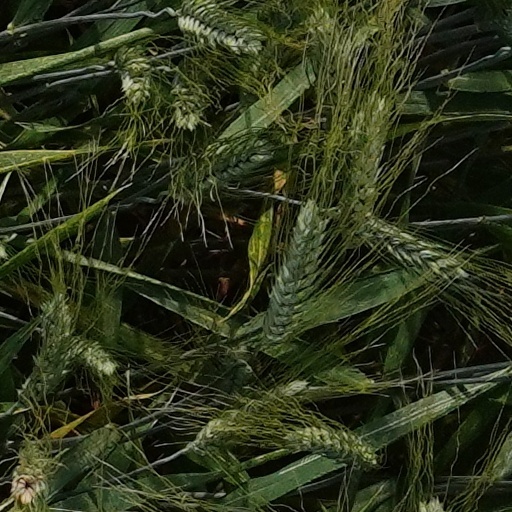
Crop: wheat